Vera Schmiterlöw

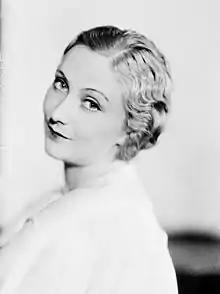
Portrait of Vera Schmiterlow

Alice Vera Cecilia Charlotta Schmiterlöw (19 July 1904, Varberg – 9 September 1987, Stockholm) was a Swedish actress. She studied drama at the Royal Dramatic Theatre from 1921 to 1924, where she met classmates Mimi Pollak and Greta Garbo, with whom she had a lifelong friendship. The intimate correspondence between Schmiterlöw and Garbo is saved in the National Archives of Sweden. From 1927 to 1932 she mainly worked in Germany where she appeared in several films. Vera Schmiterlöw was the half-sister of artist Bertram Schmiterlöw.